Protein folding

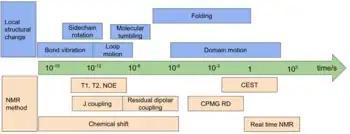
Timescale of protein structural changes matched with NMR experiments. For protein folding, CPMG Relaxation Dispersion (CPMG RD) and chemical exchange saturation transfer (CEST) collect data in the appropriate timescale.

Because protein folding takes place in about 50 to 3000 s CPMG Relaxation dispersion and chemical exchange saturation transfer have become some of the primary techniques for NMR analysis of folding. In addition, both techniques are used to uncover excited intermediate states in the protein folding landscape. To do this, CPMG Relaxation dispersion takes advantage of the spin echo phenomenon. This technique exposes the target nuclei to a 90 pulse followed by one or more 180 pulses. As the nuclei refocus, a broad distribution indicates the target nuclei is involved in an intermediate excited state. By looking at Relaxation dispersion plots the data collect information on the thermodynamics and kinetics between the excited and ground. Saturation Transfer measures changes in signal from the ground state as excited states become perturbed. It uses weak radio frequency irradiation to saturate the excited state of a particular nuclei which transfers its saturation to the ground state. This signal is amplified by decreasing the magnetization (and the signal) of the ground state.